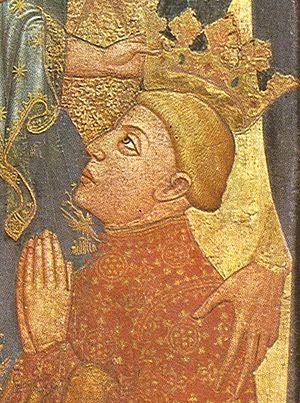
Cet article donne la liste des héritiers successifs du trône de Castille depuis l'avènement de Ferdinand Iᵉʳ en 1037 jusqu'à celui de Charles Iᵉʳ en 1516. Contrairement à d'autres monarchies, les règles de succession n'ont pas inclus la loi salique, mais la primogéniture cognatique avec préférence masculine. Les héritiers mâles ont porté le titre de prince des Asturies, créé en 1388 sur décision du roi Jean Iᵉʳ en faveur du premier descendant du monarque, avec préférence masculine, qui est aujourd'hui porté par les héritiers du trône d'Espagne.
Le royaume de Sicile a dans le passé recouvert plusieurs zones géographiques différentes au fil du temps, et il ne s'est pas limité à la seule île de Sicile. Il a été l'objet de convoitises de la part des plus grandes familles européennes, qui se sont battues pour s'en assurer la possession. L'histoire du royaume a été particulièrement mouvementée, marquée par des assassinats, des guerres de succession, des séparations. Les rois de Sicile n'ont donc pas tous régné sur un territoire identique. On a même pu parler, lors des périodes au cours desquelles les royaumes de Sicile et de Naples ont été réunis, de « Royaume des Deux-Siciles ». Établir la liste des rois de Sicile et/ou de Naples suppose donc de rattacher les noms des rois à la bonne entité politique.